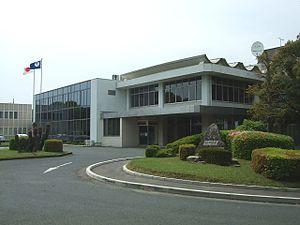
Hisayama est un bourg du district de Kasuya, dans la préfecture de Fukuoka, au Japon.